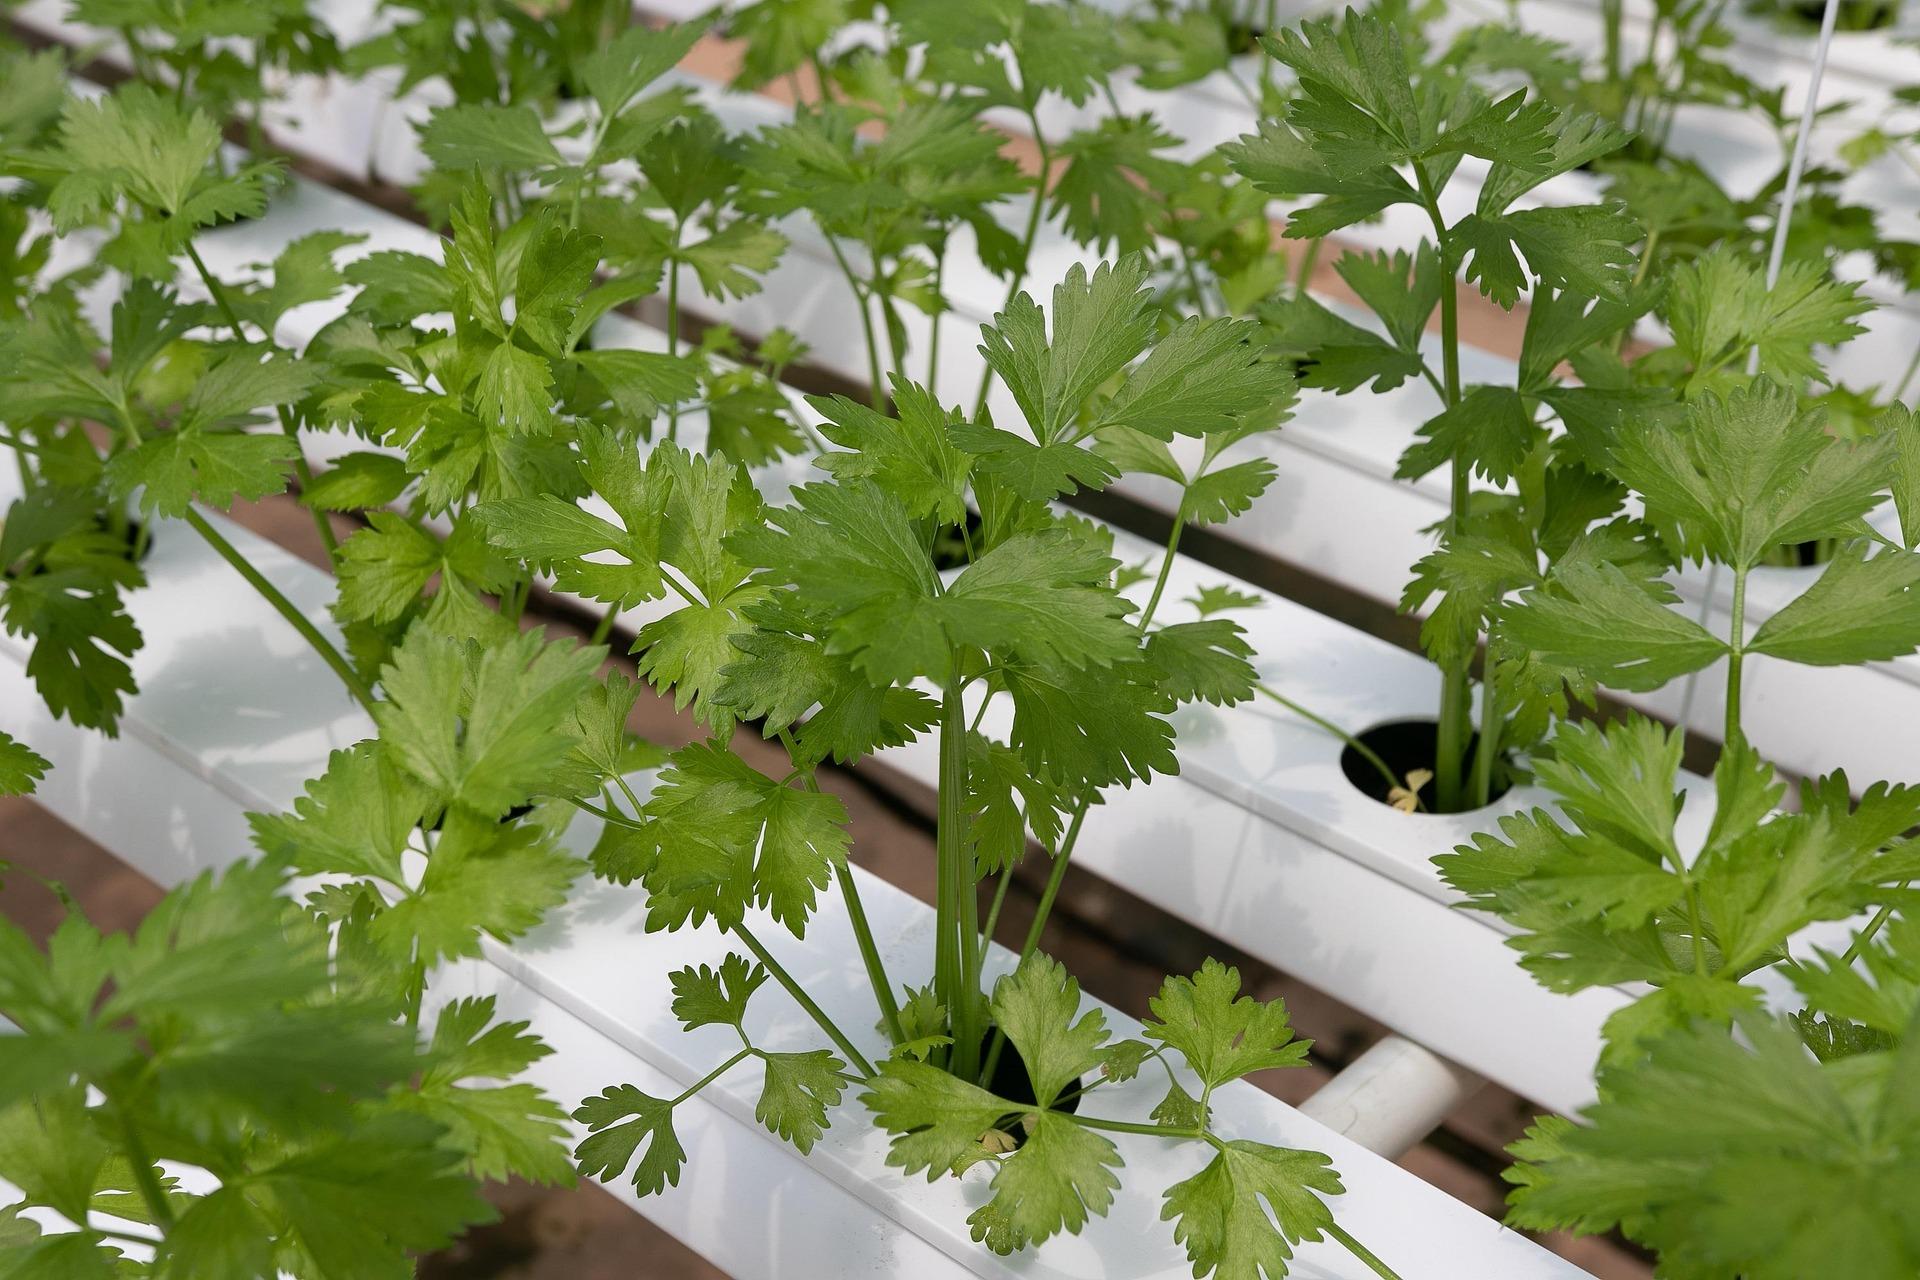
Mazao yakiwa yanakua kutoka katika matundu madogo ya mabomba marefu ya rangi nyeupe, ndani yake kukiwa na maji yenye dawa pamoja na virutubisho muhimu ambavyo husaidia mazao hayo kukua kwa haraka.